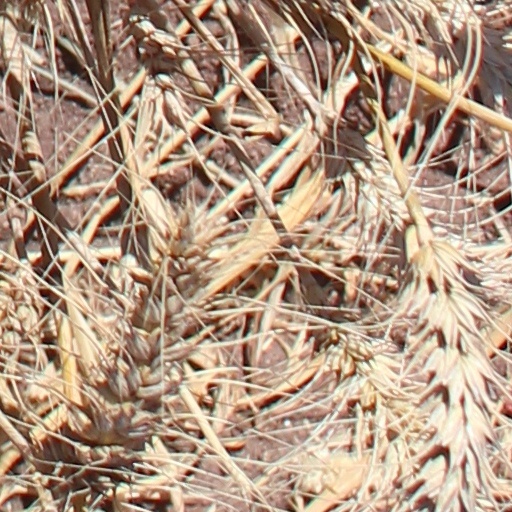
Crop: wheat